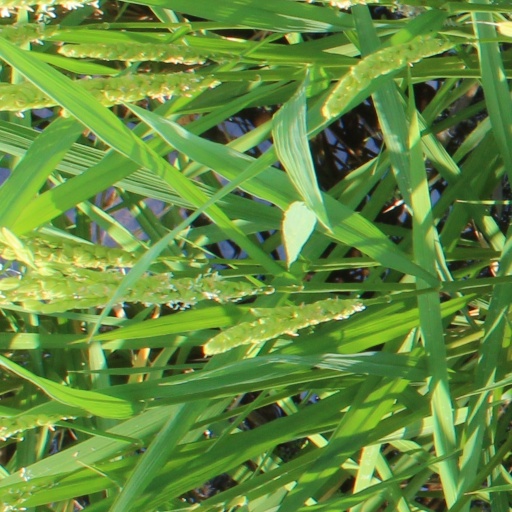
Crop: rice